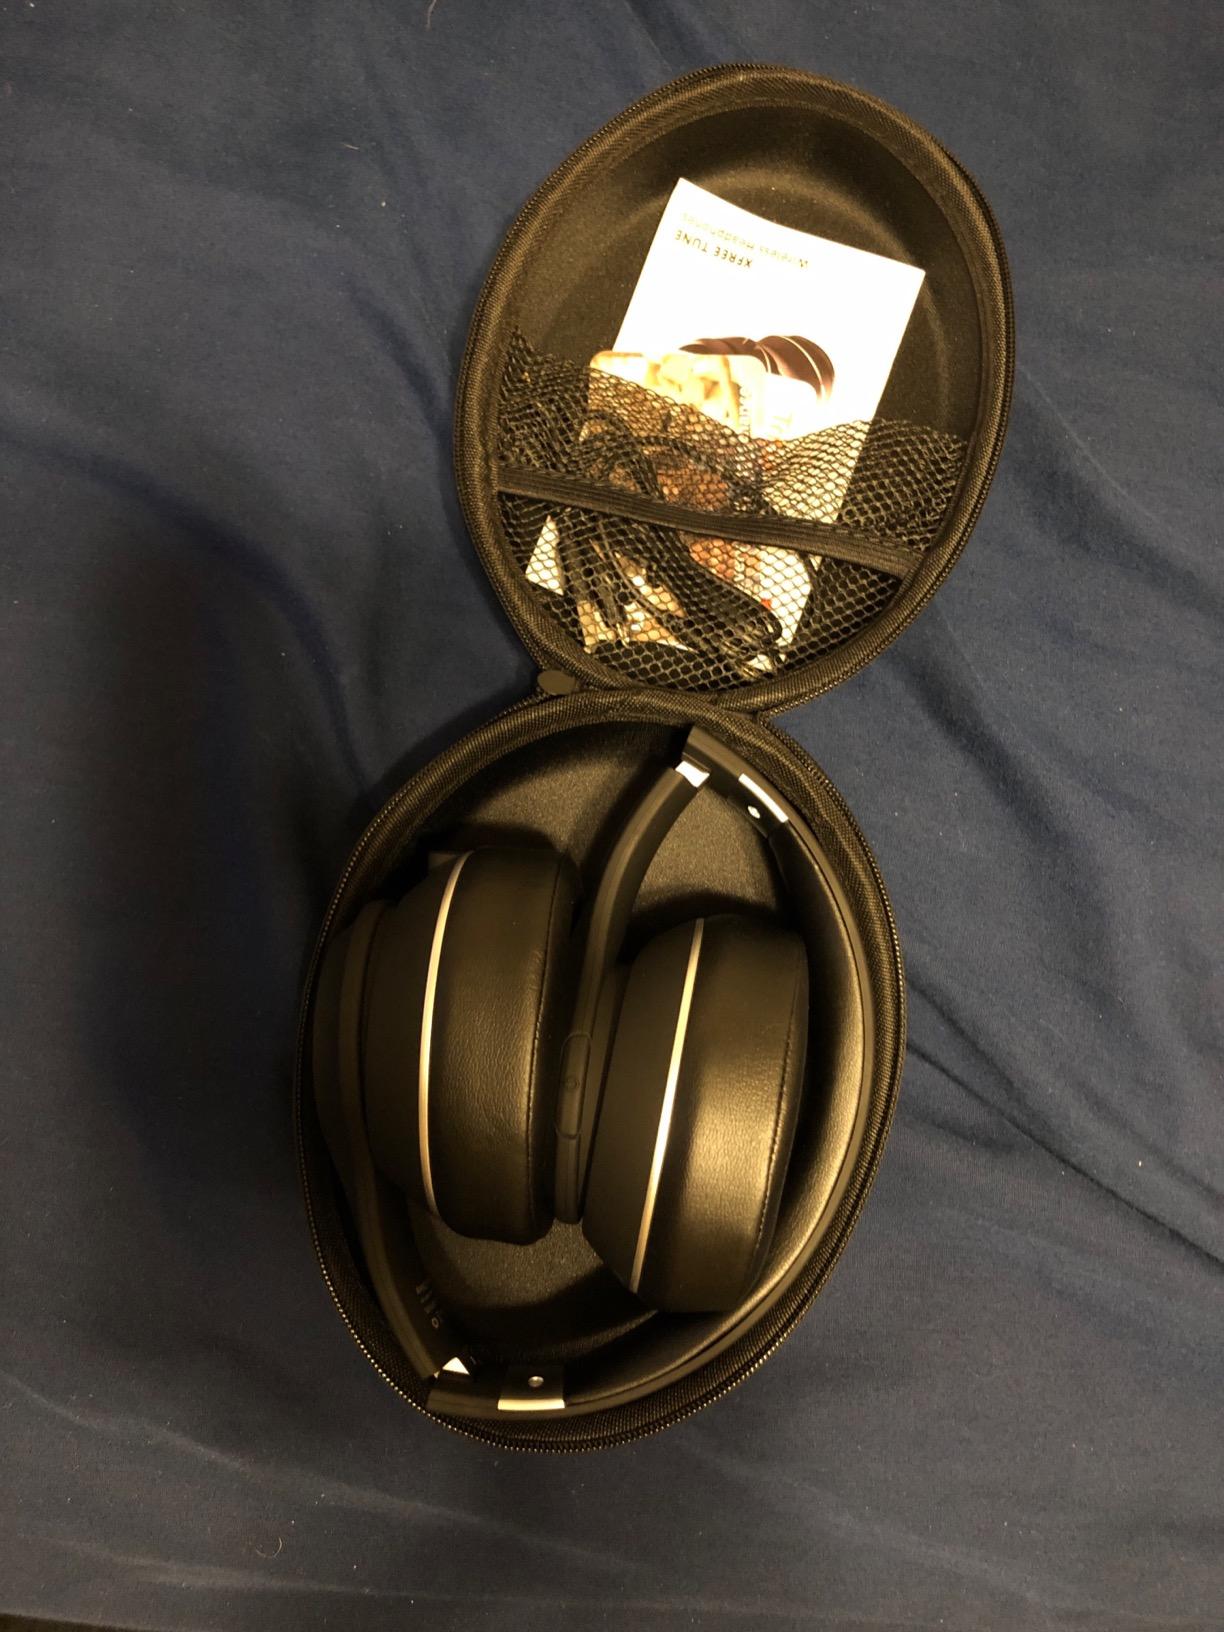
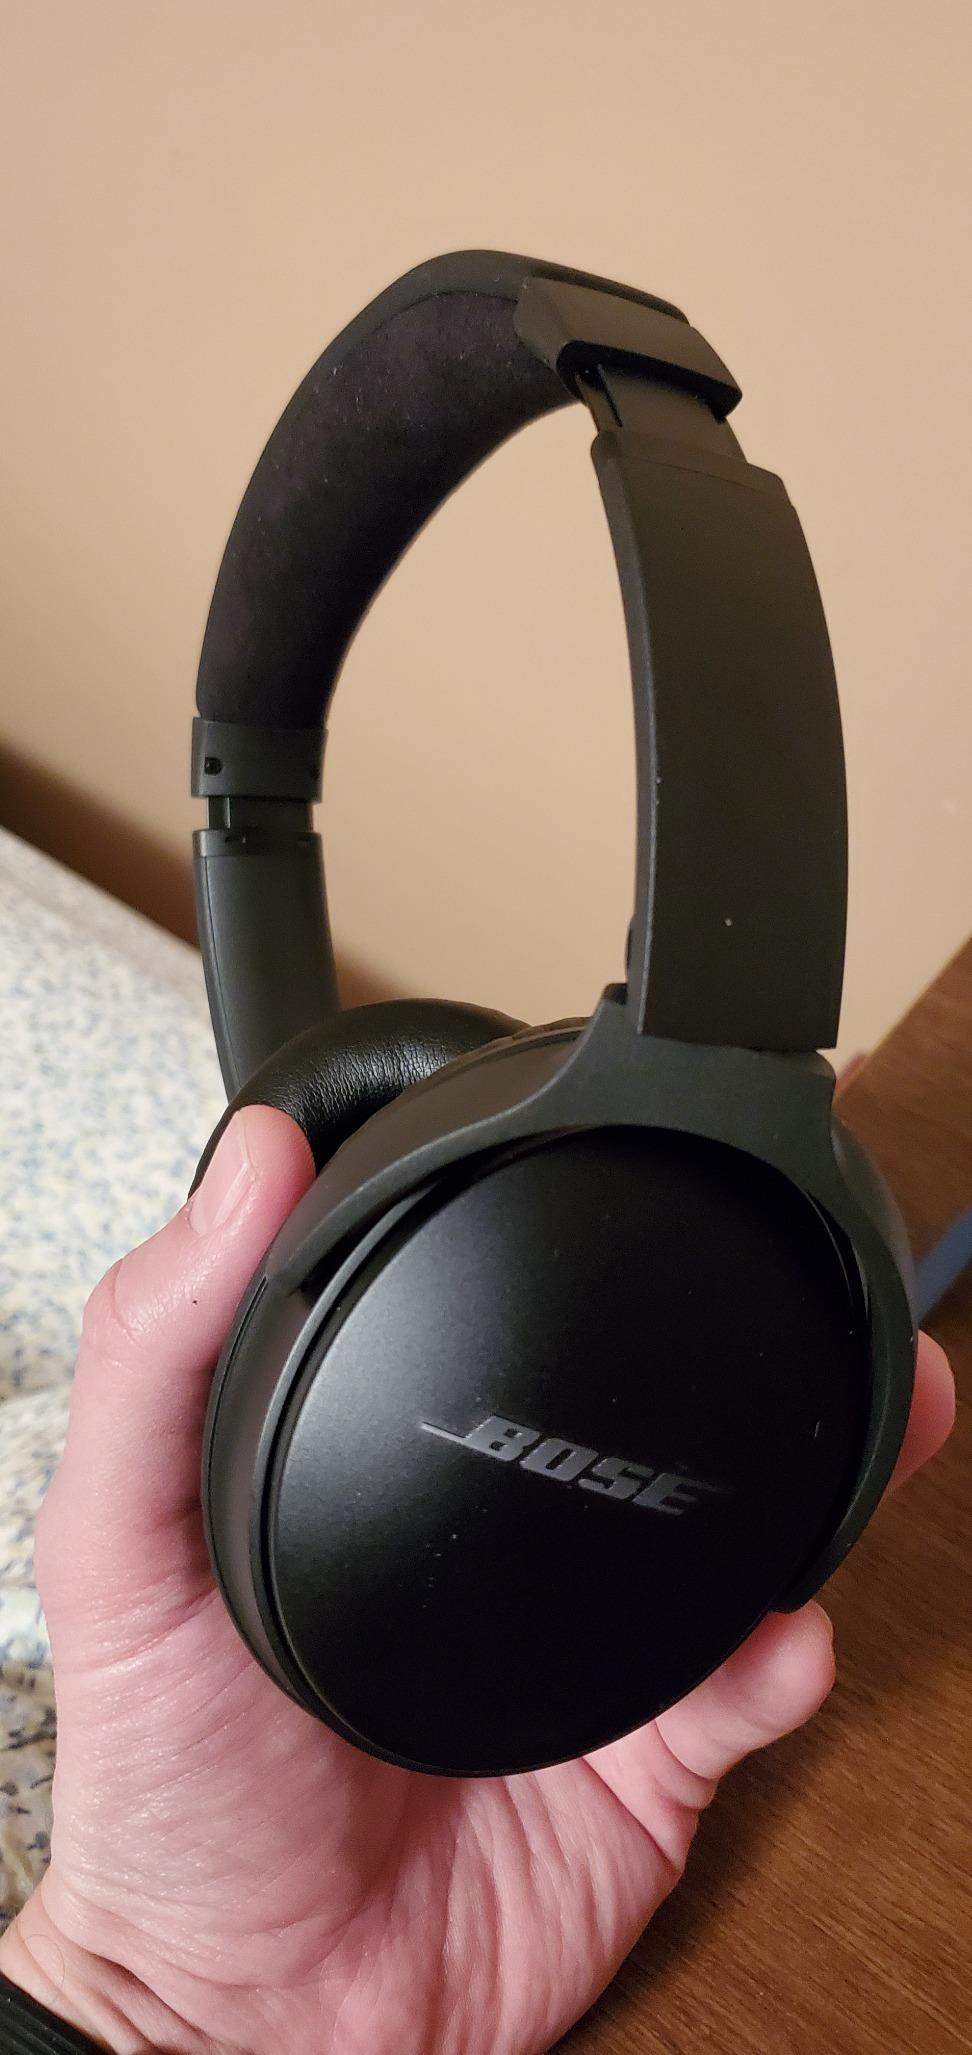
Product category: headphones
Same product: no